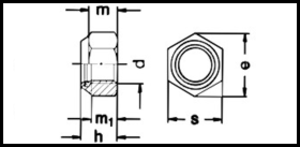
ISO 7040
Stålmøtrik ISO 7040
Stålmøtrik DIN 982
ISO 7040 er en ISO-standard for Låsemøtrik M/Nylonindsats.